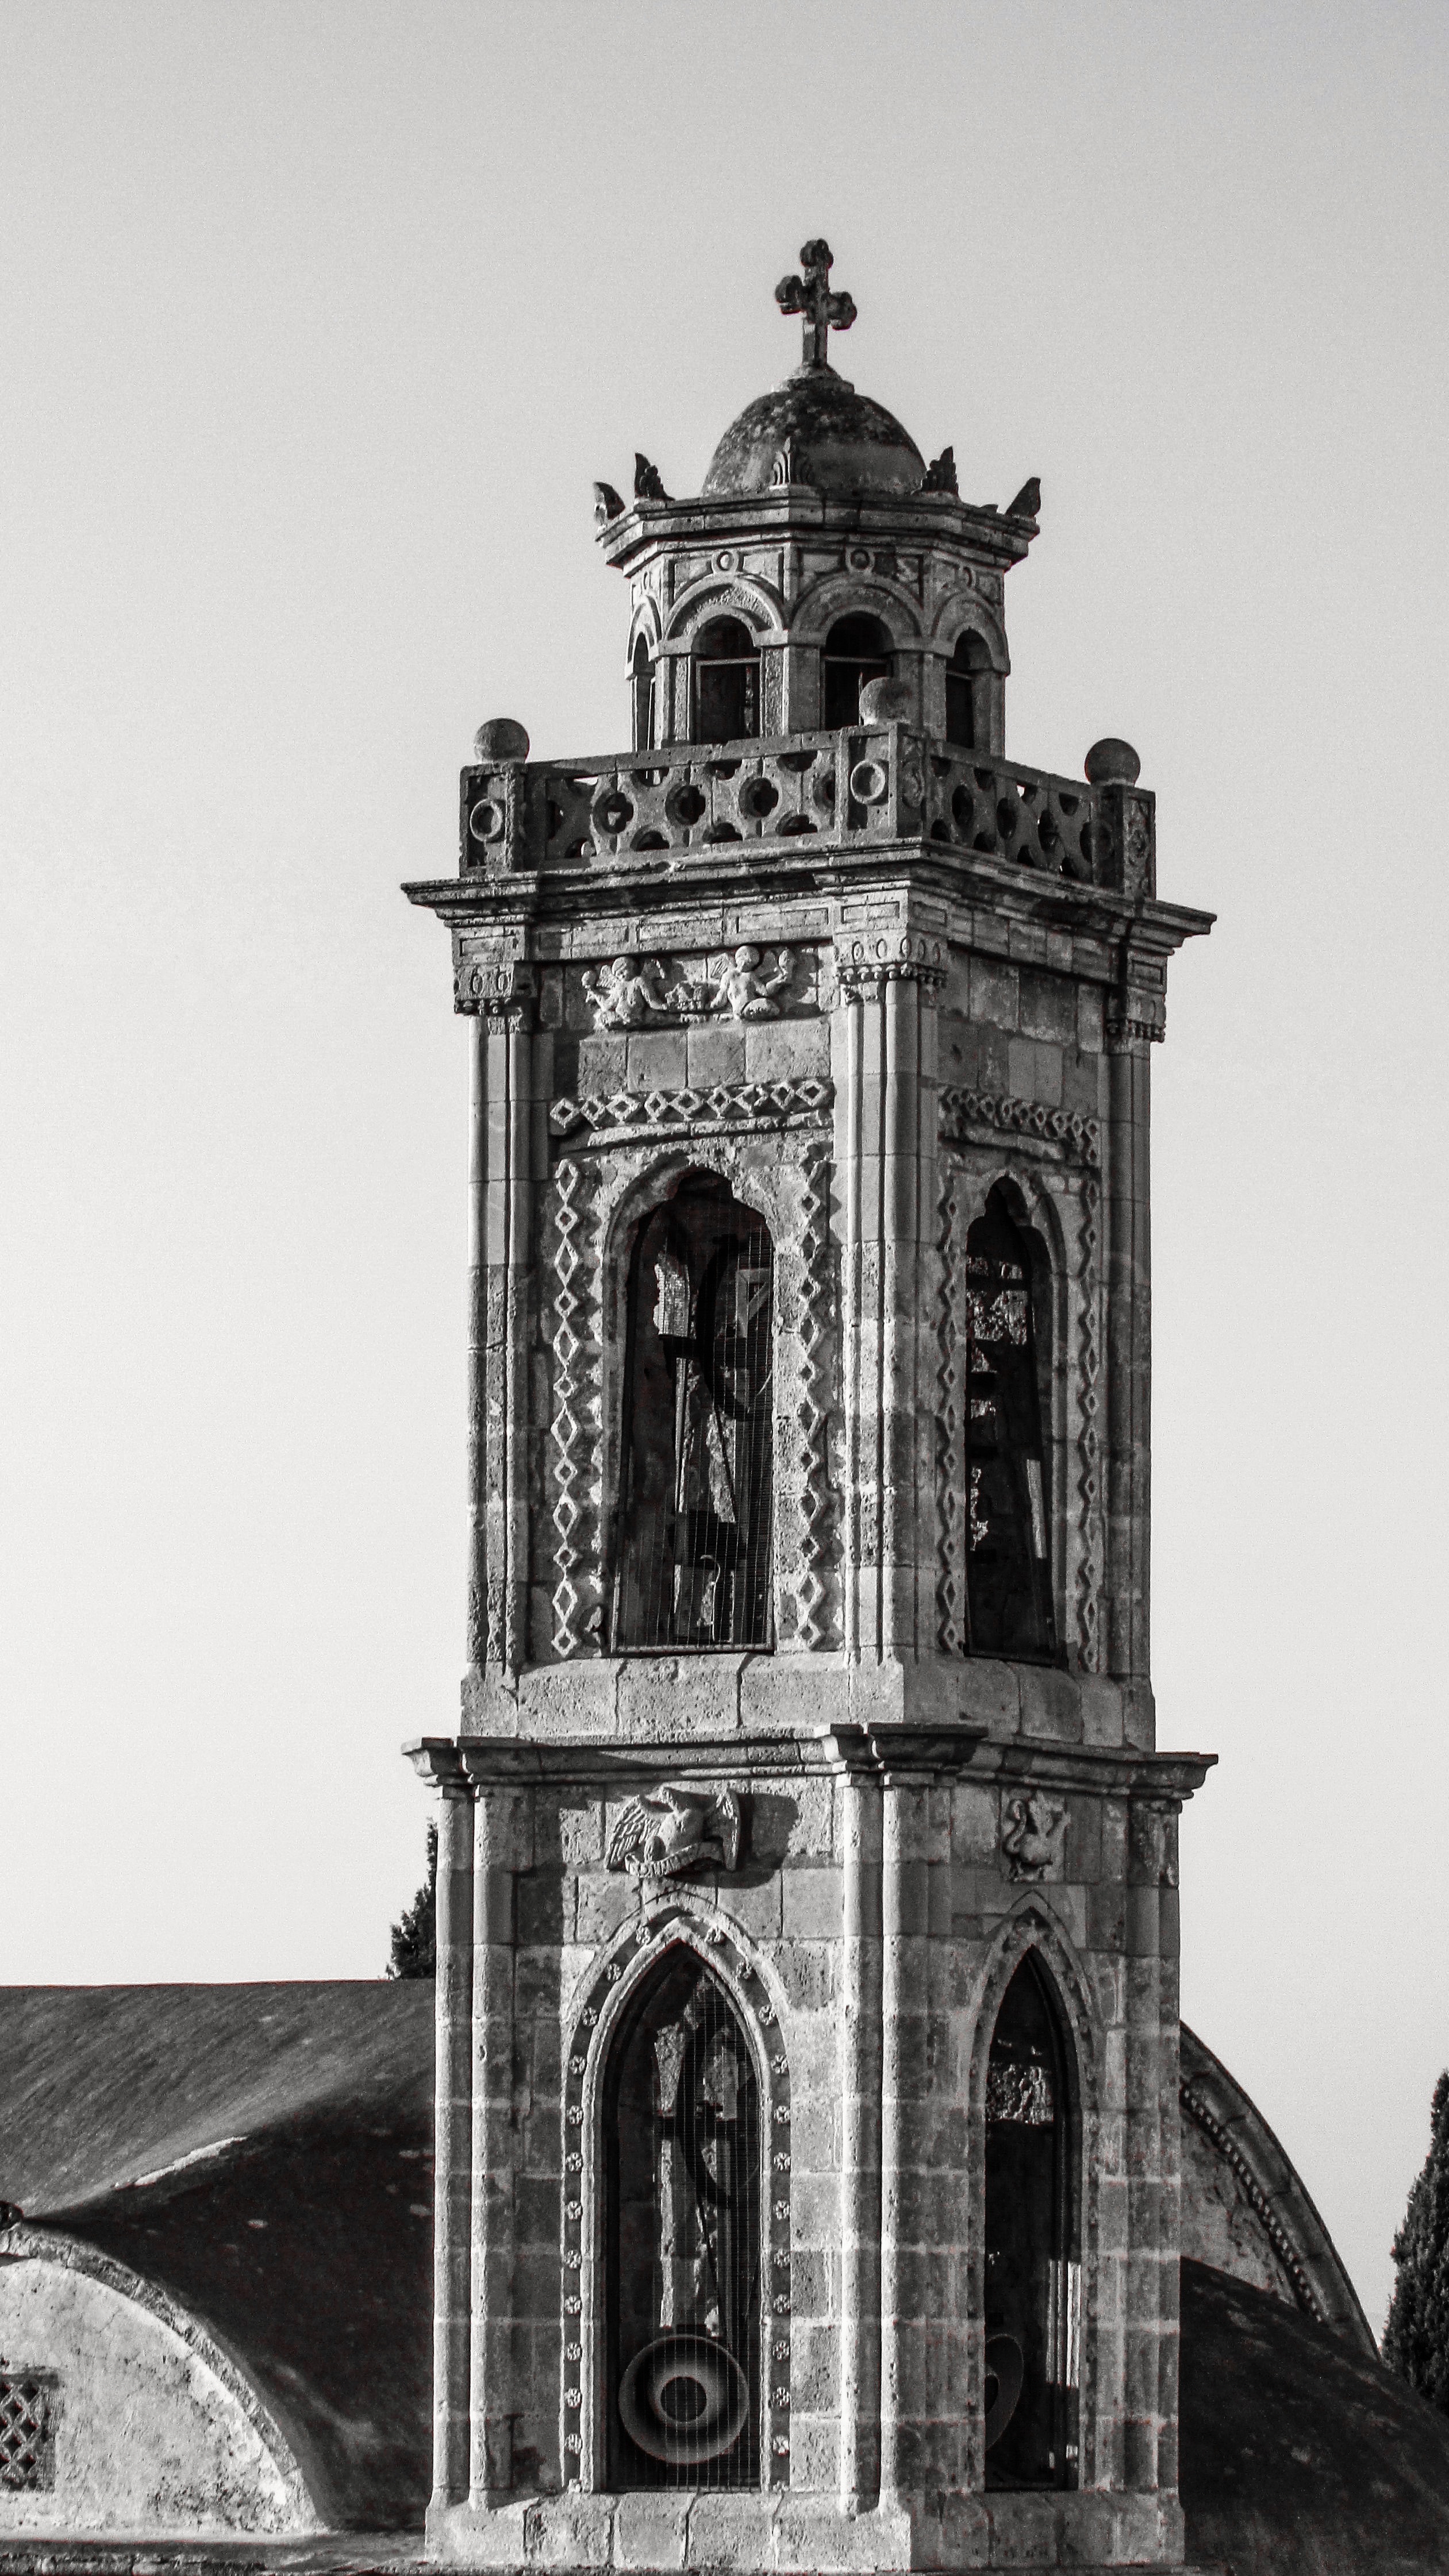
black and white, architecture, arch, tower, square, religion, landmark, church, cathedral, monochrome, place of worship, clock tower, bell tower, symmetry, christianity, orthodox, cyprus, belfry, paralimni, monochrome photography, ancient history